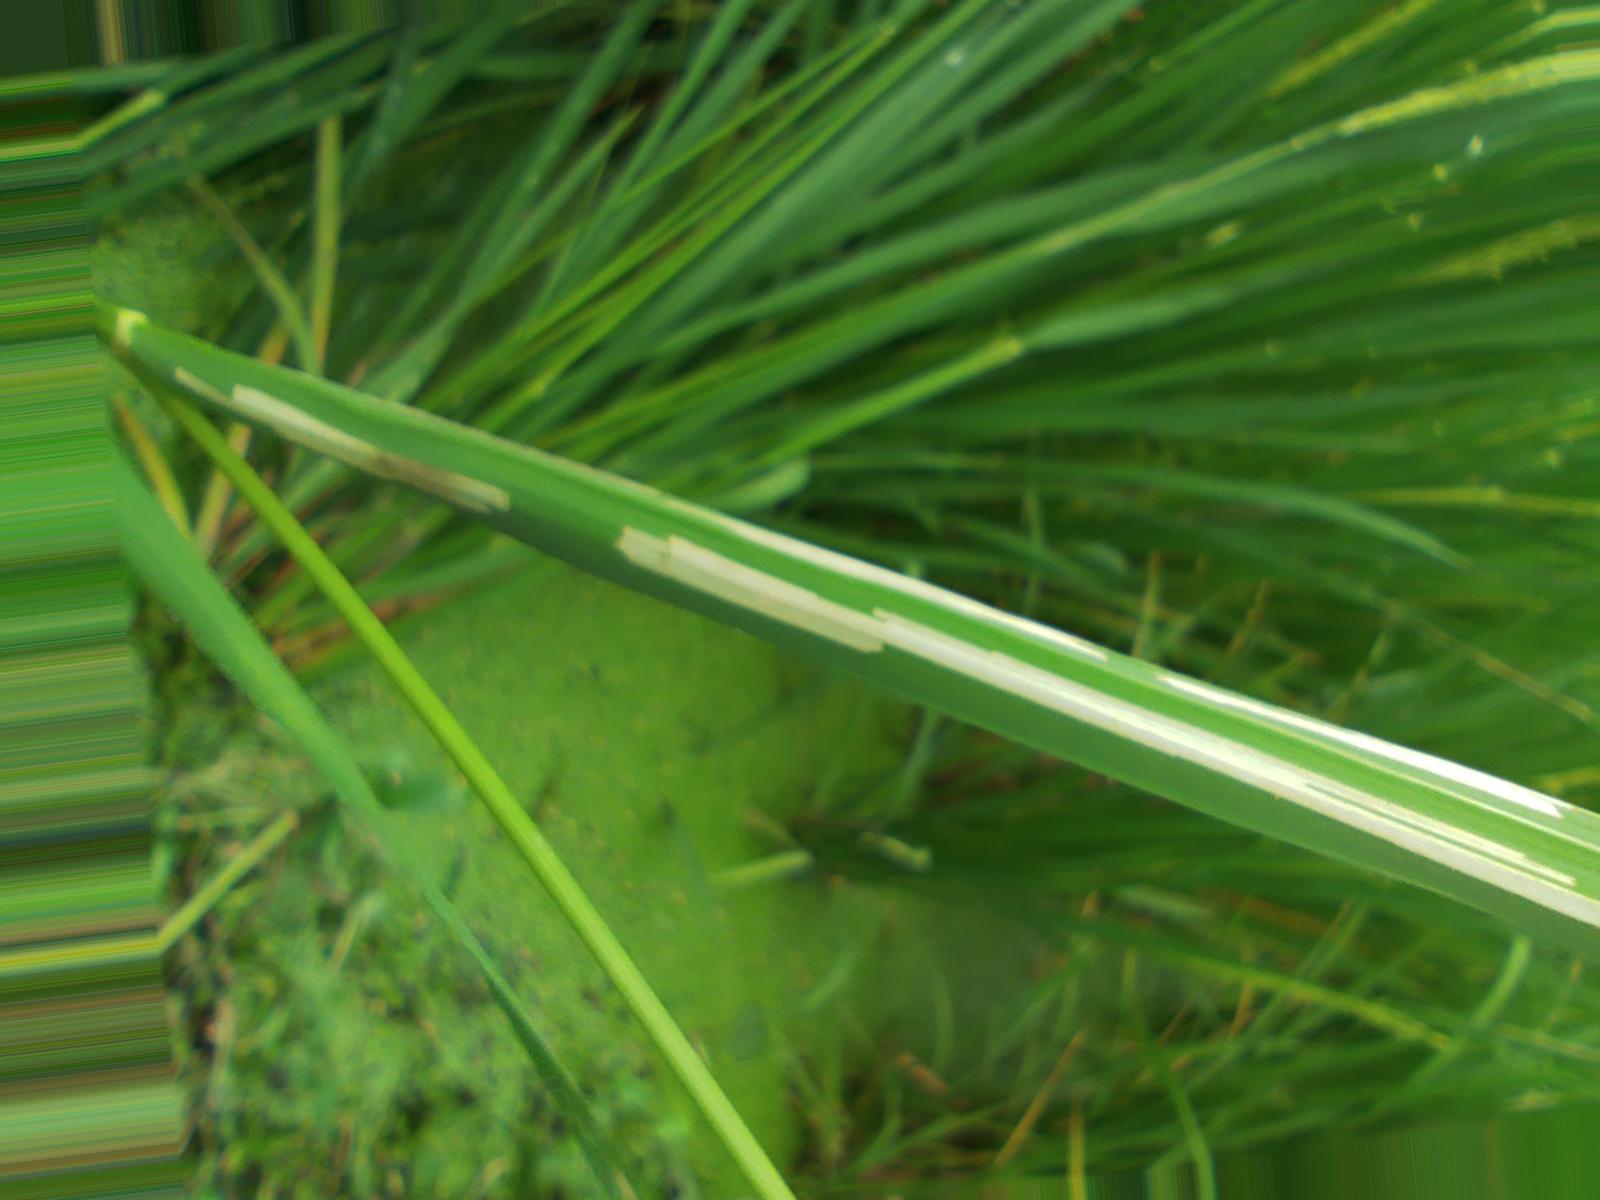
Nhãn: Sâu gai ( Hispa )